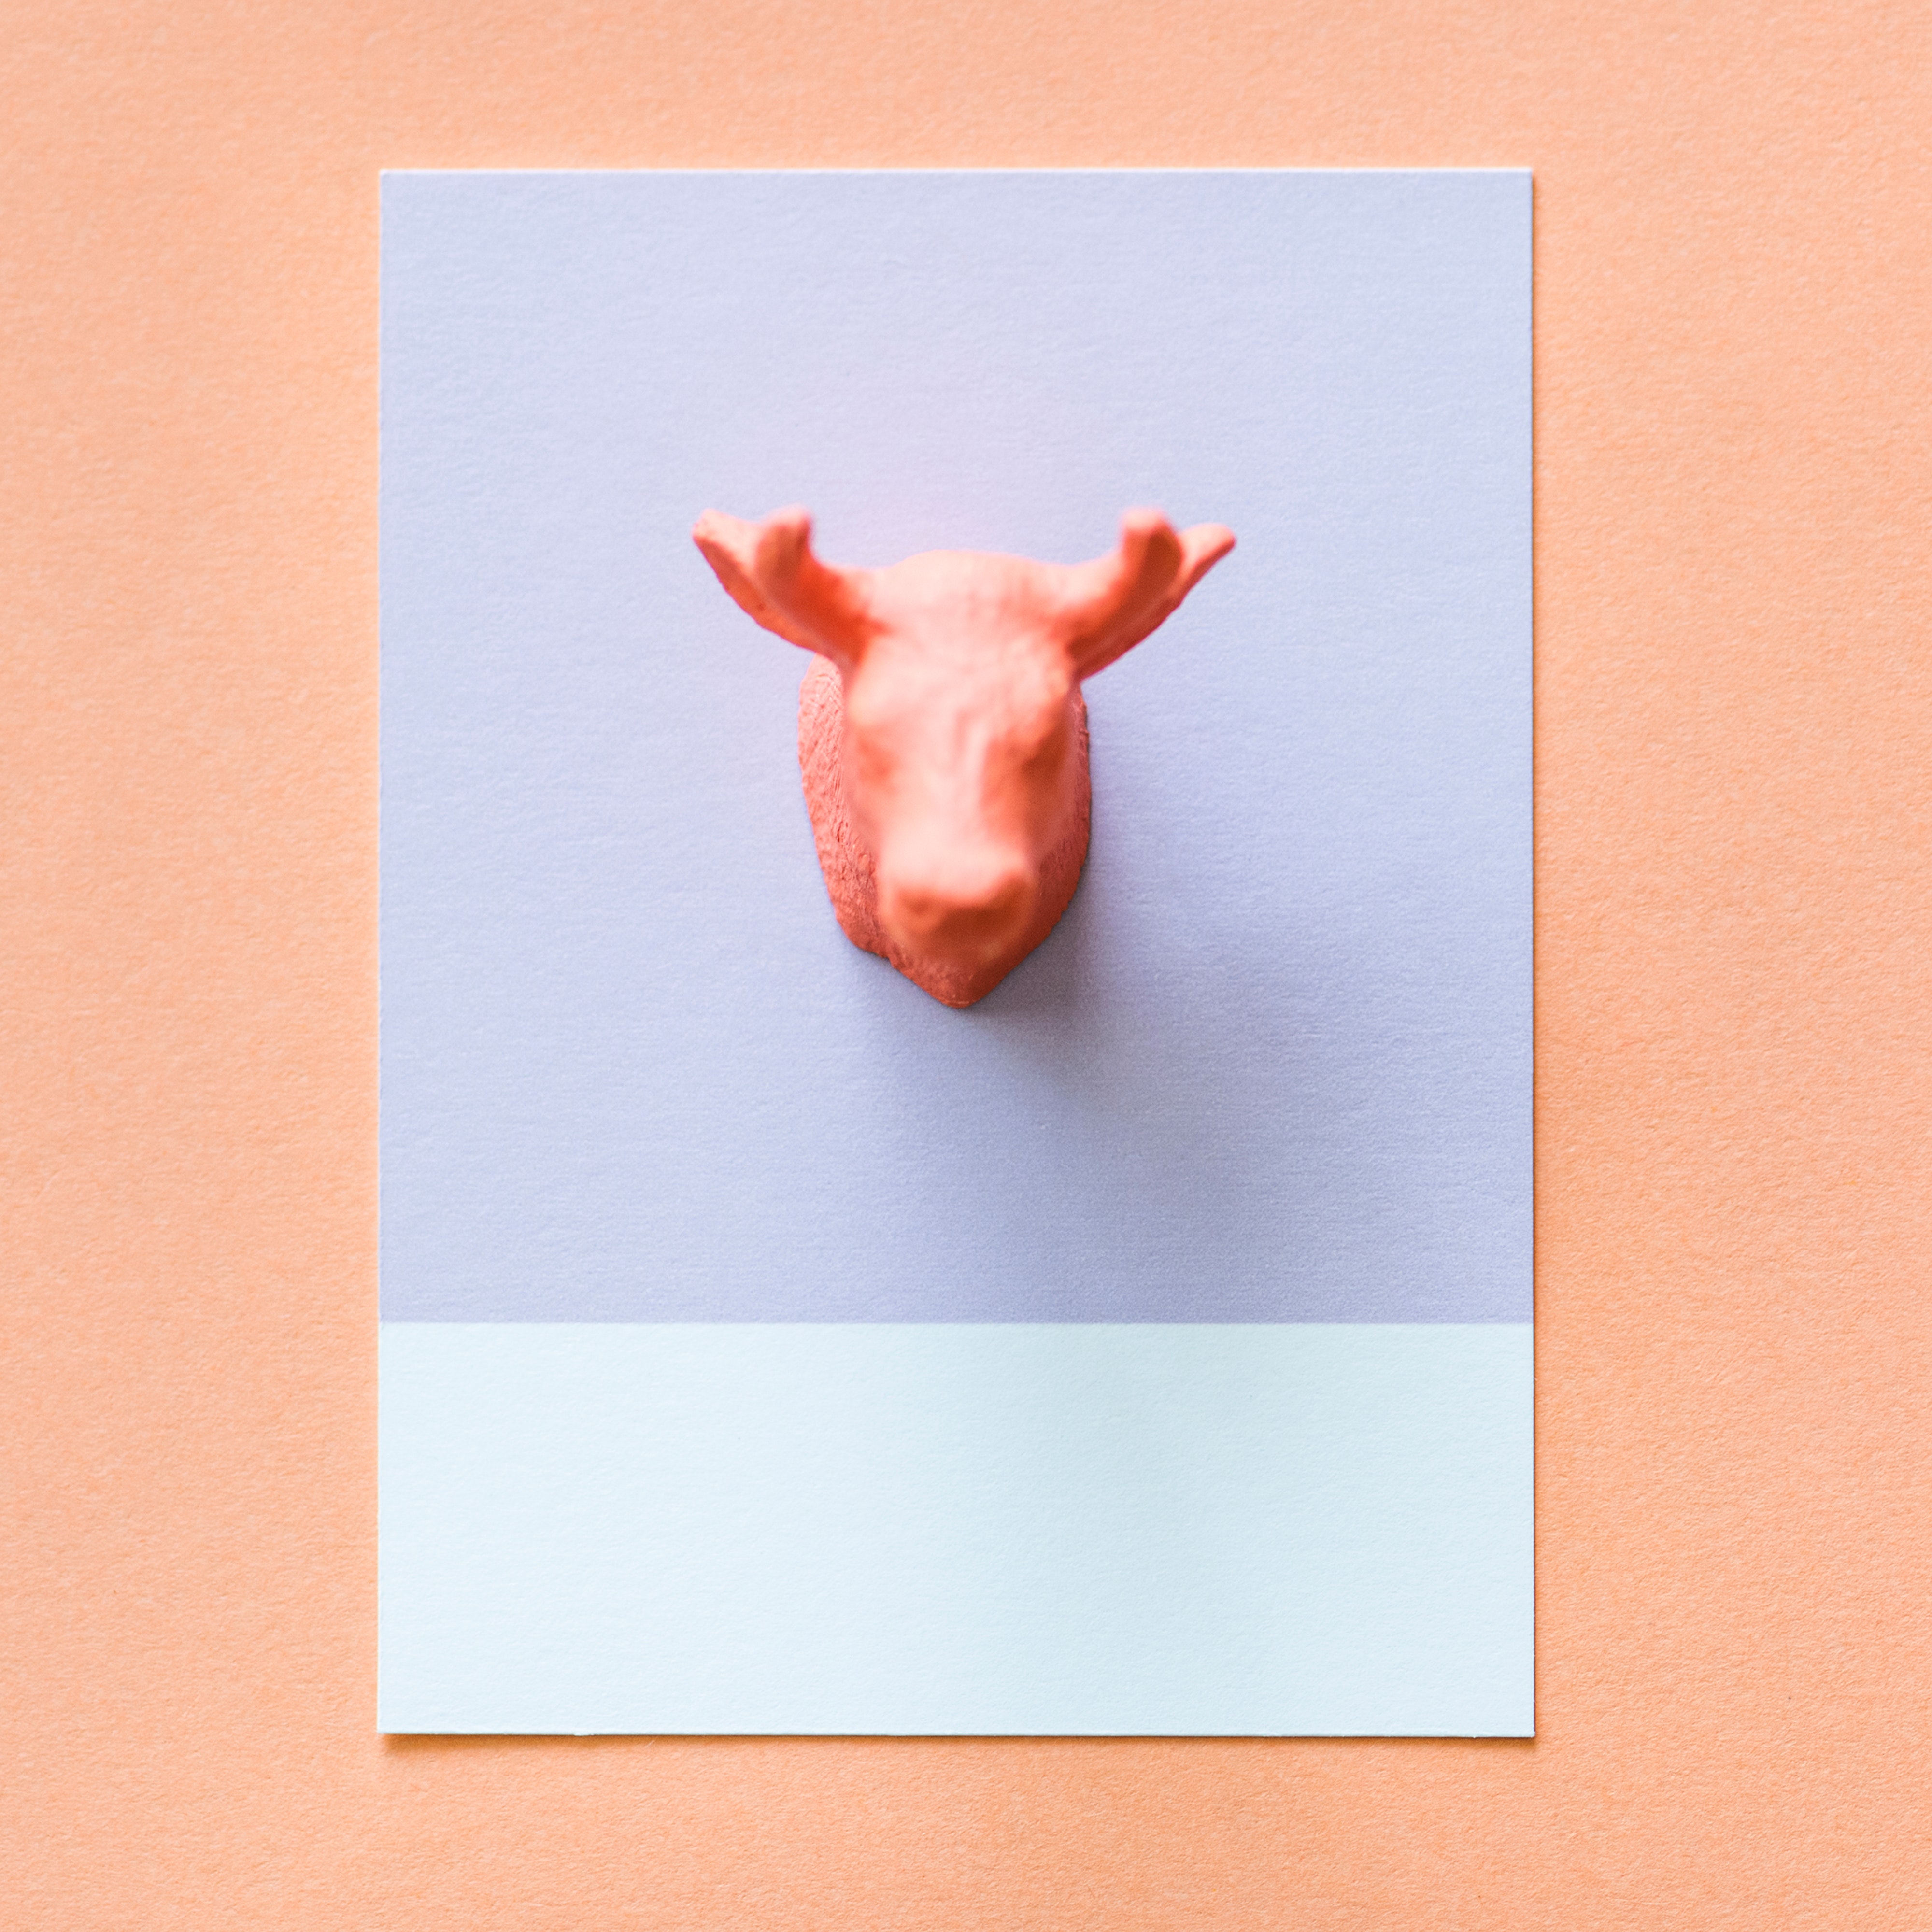
orange, paper, picture frame, rectangle, cow goat family, greeting card, horn, bovine, fawn, goats, livestock